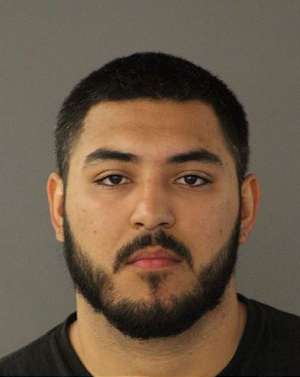
Gender: men